Roger Carcassonne

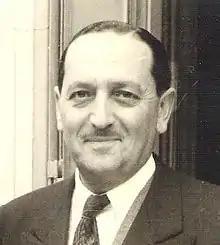
Roger Carcassonne

Roger Carcassonne-Leduc (12 January 1911 in Marnia – 10 December 1991 in Paris, France) was a member of the French Resistance.